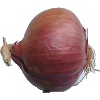
Label: Onion Red 1